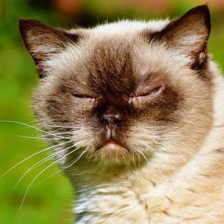
Label: animals